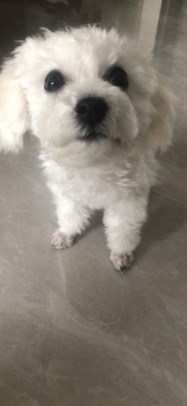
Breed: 3083-n000117-Bichon_Frise